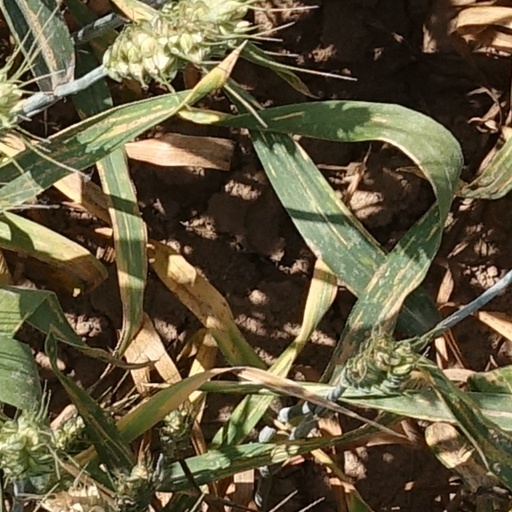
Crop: wheat